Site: brandenburg
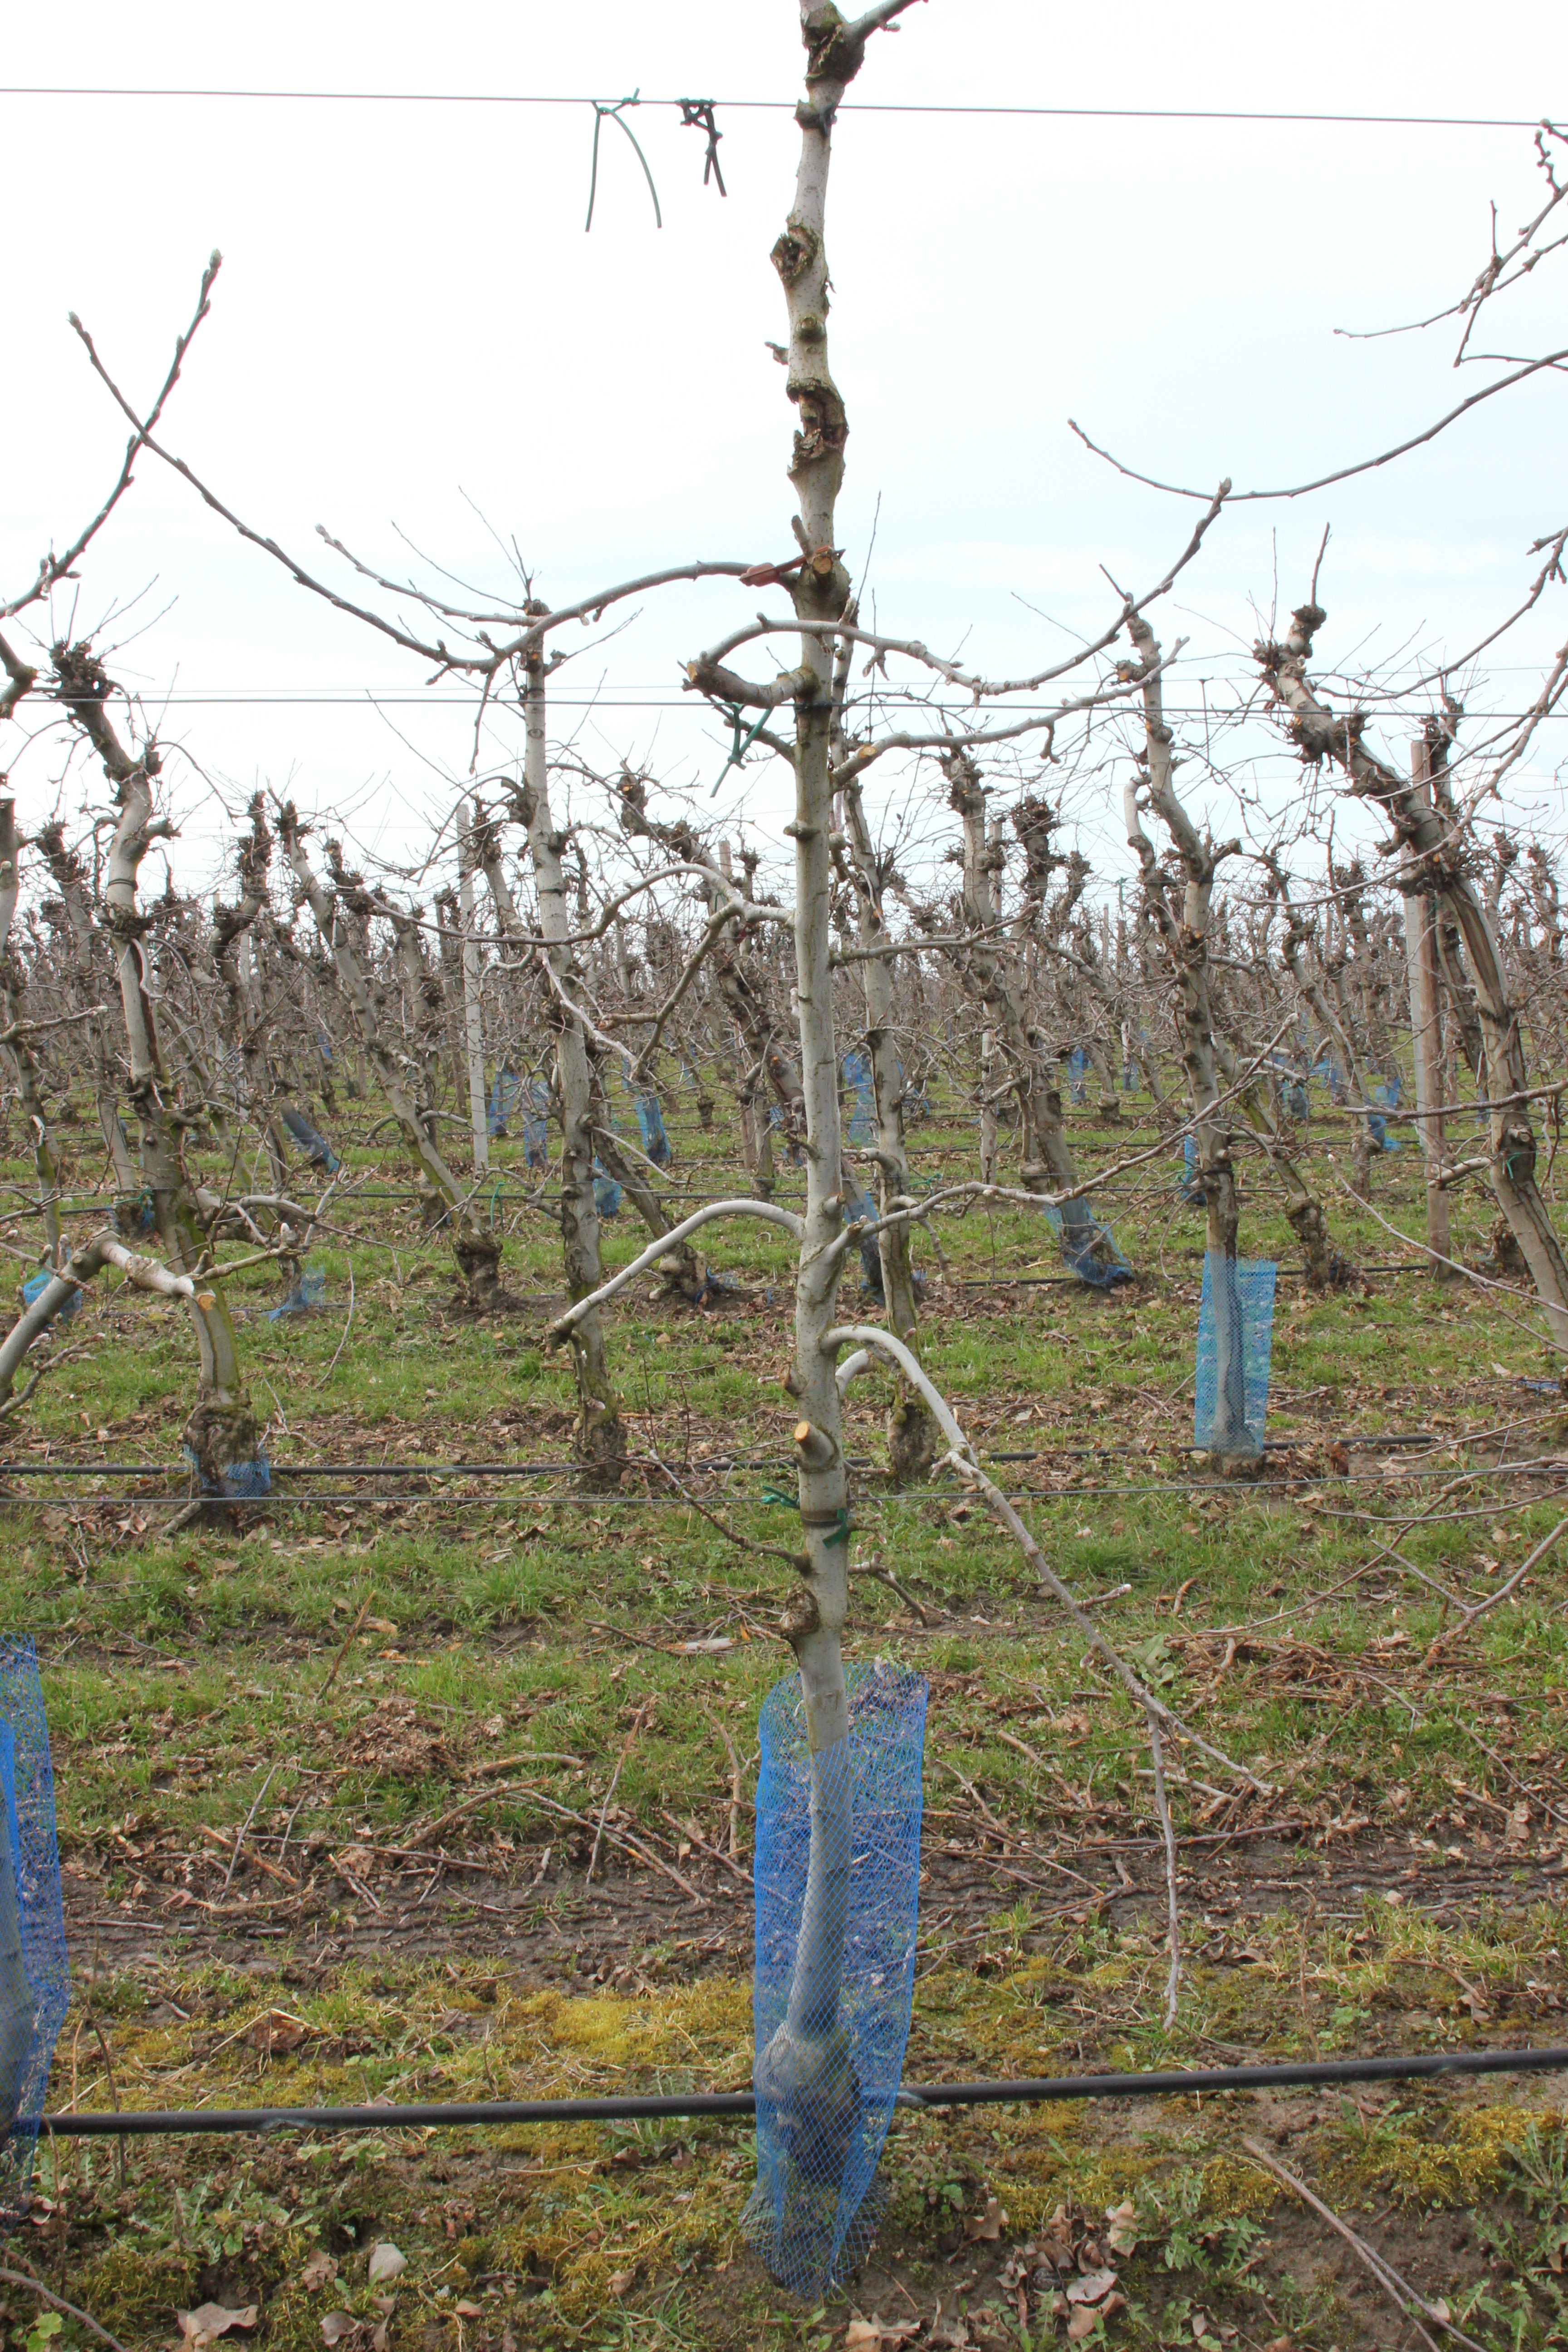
Growth stage (BBCH 01): Bud development